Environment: real
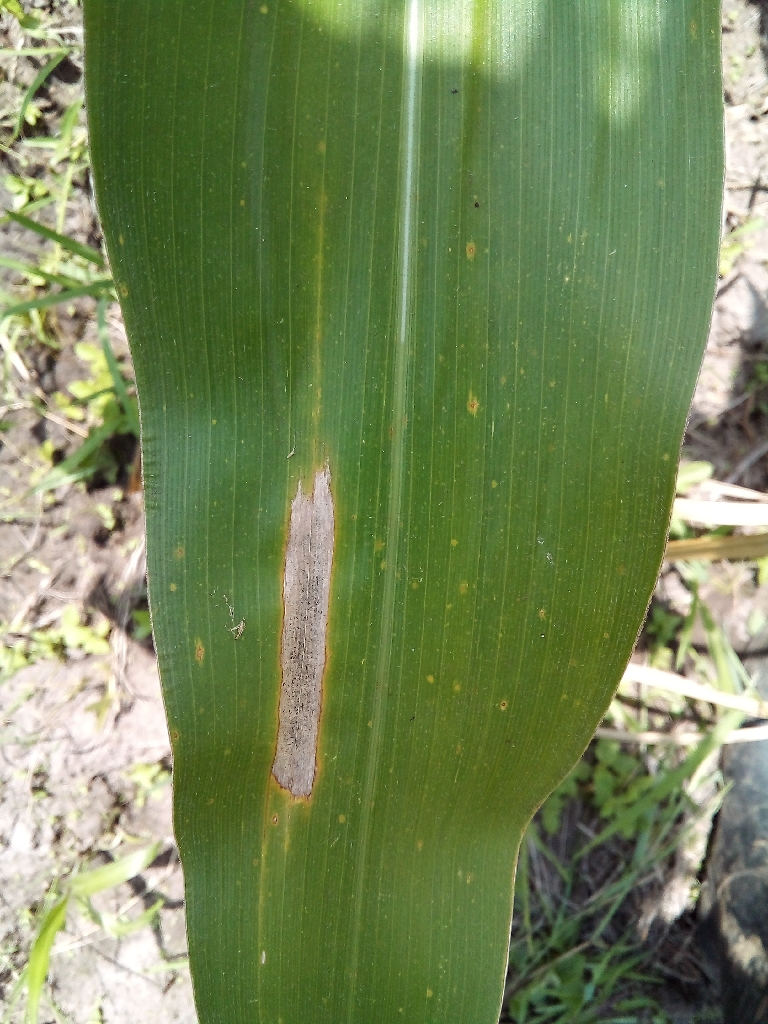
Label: northern_corn_leaf_blight